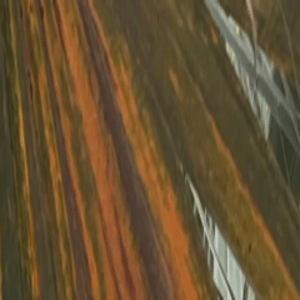
Label: Manganese Deficiency